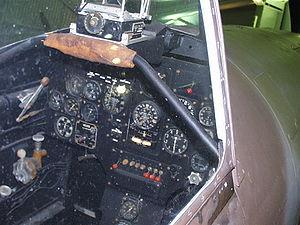
Le Groupe de chasse 3/6 Roussillon est une unité de combat de l’armée de l’air française, formée le 1ᵉʳ mai 1939, à Chartres dissoute après le 8 mai 1945. Elle a combattu dans la campagne 1939-1940, dans la campagne de Syrie, en Afrique du Nord, dans la Campagne d’Italie, dans celle d’Allemagne et dans celle de Bordeaux.